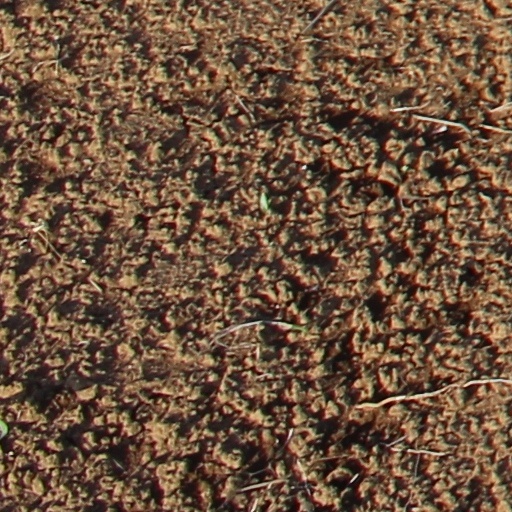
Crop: wheat